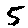
Label: 5